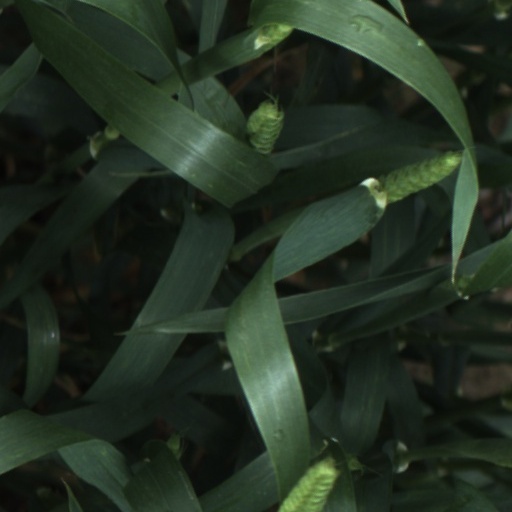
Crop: wheat